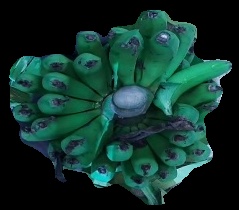
Variety: pachbale
Grade: grade2